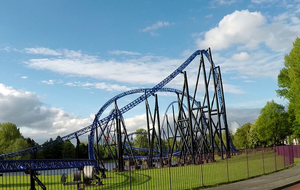
Goliath sont des montagnes russes assises du parc Walibi Holland, localisées à Dronten, aux Pays-Bas. Le parcours est similaire à des hyper montagnes russes sauf que l'attraction fait 46 mètres de haut et non 60 mètres. Intamin AG désigne ces montagnes russes par le terme mega-lite, c'est-à-dire une attraction ayant l'aspect d'hyper montagnes russes.
Walibi Holland est un parc d'attractions situé à Biddinghuizen, aux Pays-Bas.